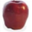
Label: apple